Heinkel He 343

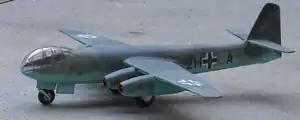
He 343 model

The Heinkel He 343 was a quadjet bomber project designed by the German aircraft manufacturer Ernst Heinkel Flugzeugwerke during the final years of the Second World War. It was intended to perform aerial reconnaissance and fighter-bomber operations in addition to its use as a fast bomber.